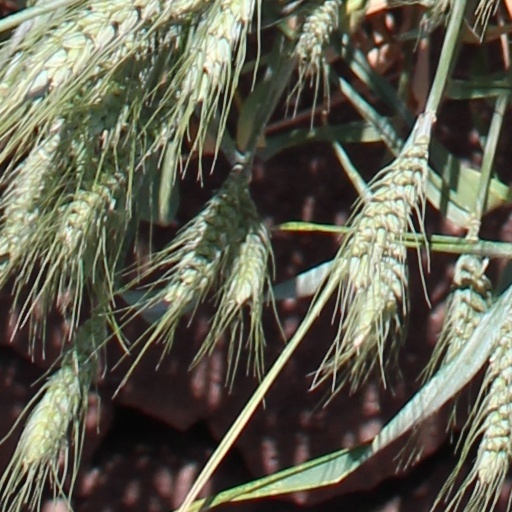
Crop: wheat